South Coast Shipyard

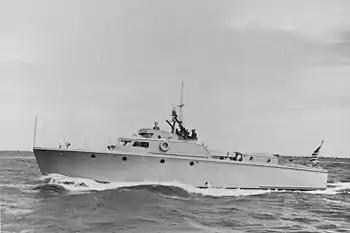

South Coast Company built small Auxiliary motor minesweepers in 1942 and 1943. Auxiliary motor minesweepers had a wood-hull. the ships were numbered and unnamed. The auxiliary motor minesweepers designated yard minesweepers or YMS. They serviced in the Pacific War and on the US coastal ports. South Coast Shipyard built Auxiliary motor minesweepers had a displacement of 270 tons, a length of 136 feet, a beam of 24 feet, a draft of 6 feet and top speed of 13 knots. Housing for a crew of 33. Armed with One 3-inch/50-caliber gun, two Oerlikon 20 mm cannons, two depth charge projectors and two depth charge tracks. Power was from two 800 bhp General Motors 8-268A diesel engines with a Snow and Knobstedt single reduction gear to two shafts. South Coast Shipyard built: YMS 88 to YMS 93 and YMS 259 to YMS 319. Notable ships: USS McMinnville, USS James M. Gilliss (AMCU-13), USS Simon Newcomb, USS Dutton (AGS-8) and USS Grosbeak (AMS-14).